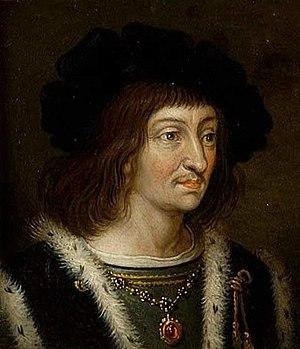
Détail d'un portrait de Jean II et de son épouse. Musée des Offices, Florence (Inv. 1890, 641)
Le duché de Lorraine est né du partage de la Lotharingie en 959 par le duc Brunon de Cologne. Celui-ci confia la partie méridionale du duché au vice-duc Frédéric de Bar qui prit le titre de duc de Haute-Lotharingie en 977. Au fil du temps, cette entité politique deviendra le duché de Lorraine, mentionné comme tel dès 1067, qui perdurera jusqu'en 1766, date de l'annexion par la France.